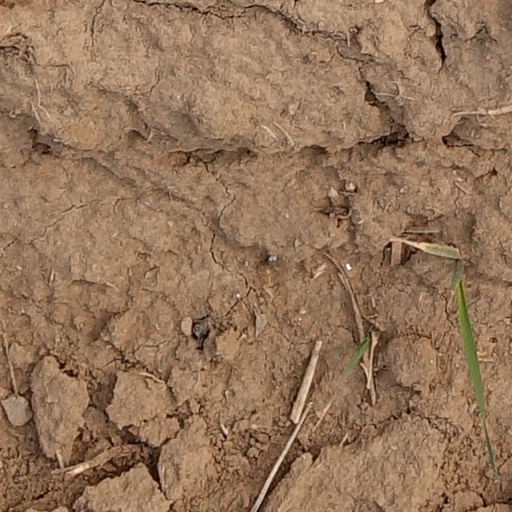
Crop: wheat